Active thermography

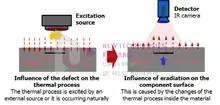
Scheme of the active thermography principle.

Active thermography uses an external source for measured object excitation, that means introducing an energy into the object. The excitation sources can be classified by the principles: